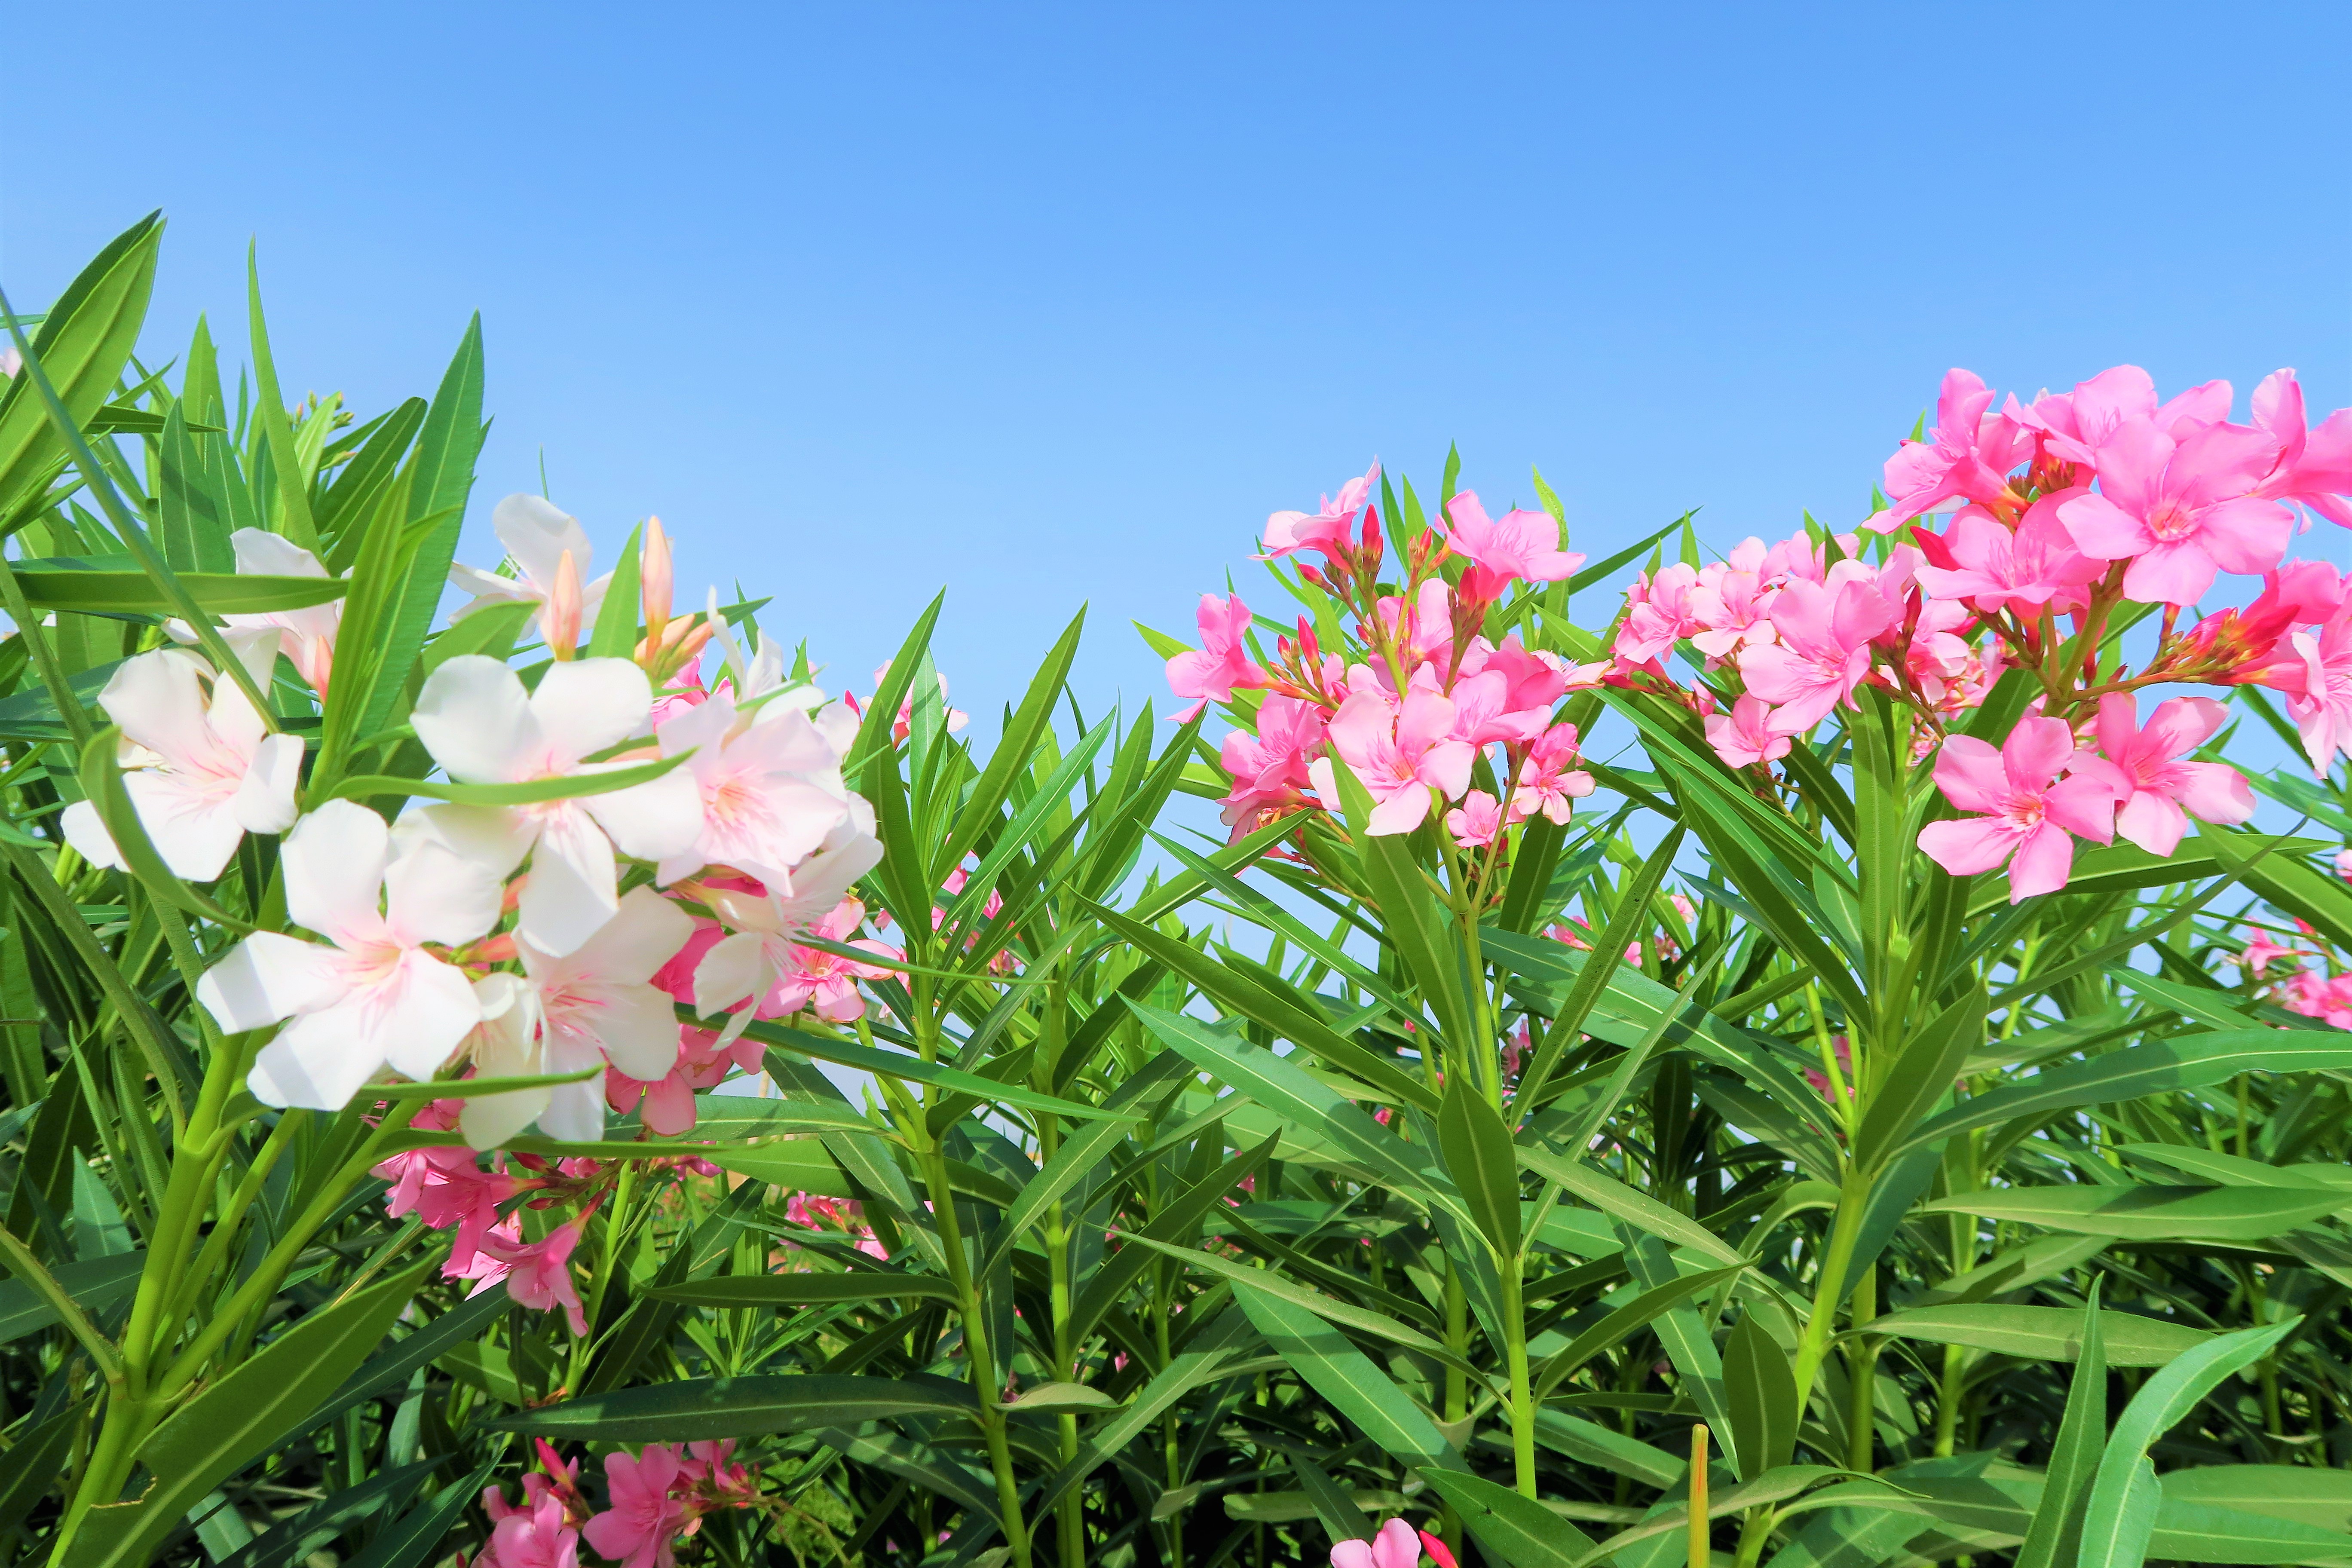
flowers, spring, nature, lily, oleander, colorful, beautiful, green, tree, plant, branches, flower, flowering plant, pink, petal, garden phlox, everlasting sweet pea, peruvian lily, sweet peas, pink family, alstroemeriaceae, wildflower, impatiens, wallflower, perennial plant